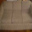
Label: couch